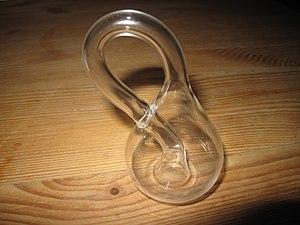
Jean Cavaillès [ ʒɑ̃ kavajɛs], né le 15 mai 1903 à Saint-Maixent et fusillé le 4 avril 1944 à Arras, est un philosophe et épistémologue français, héros de la Résistance.